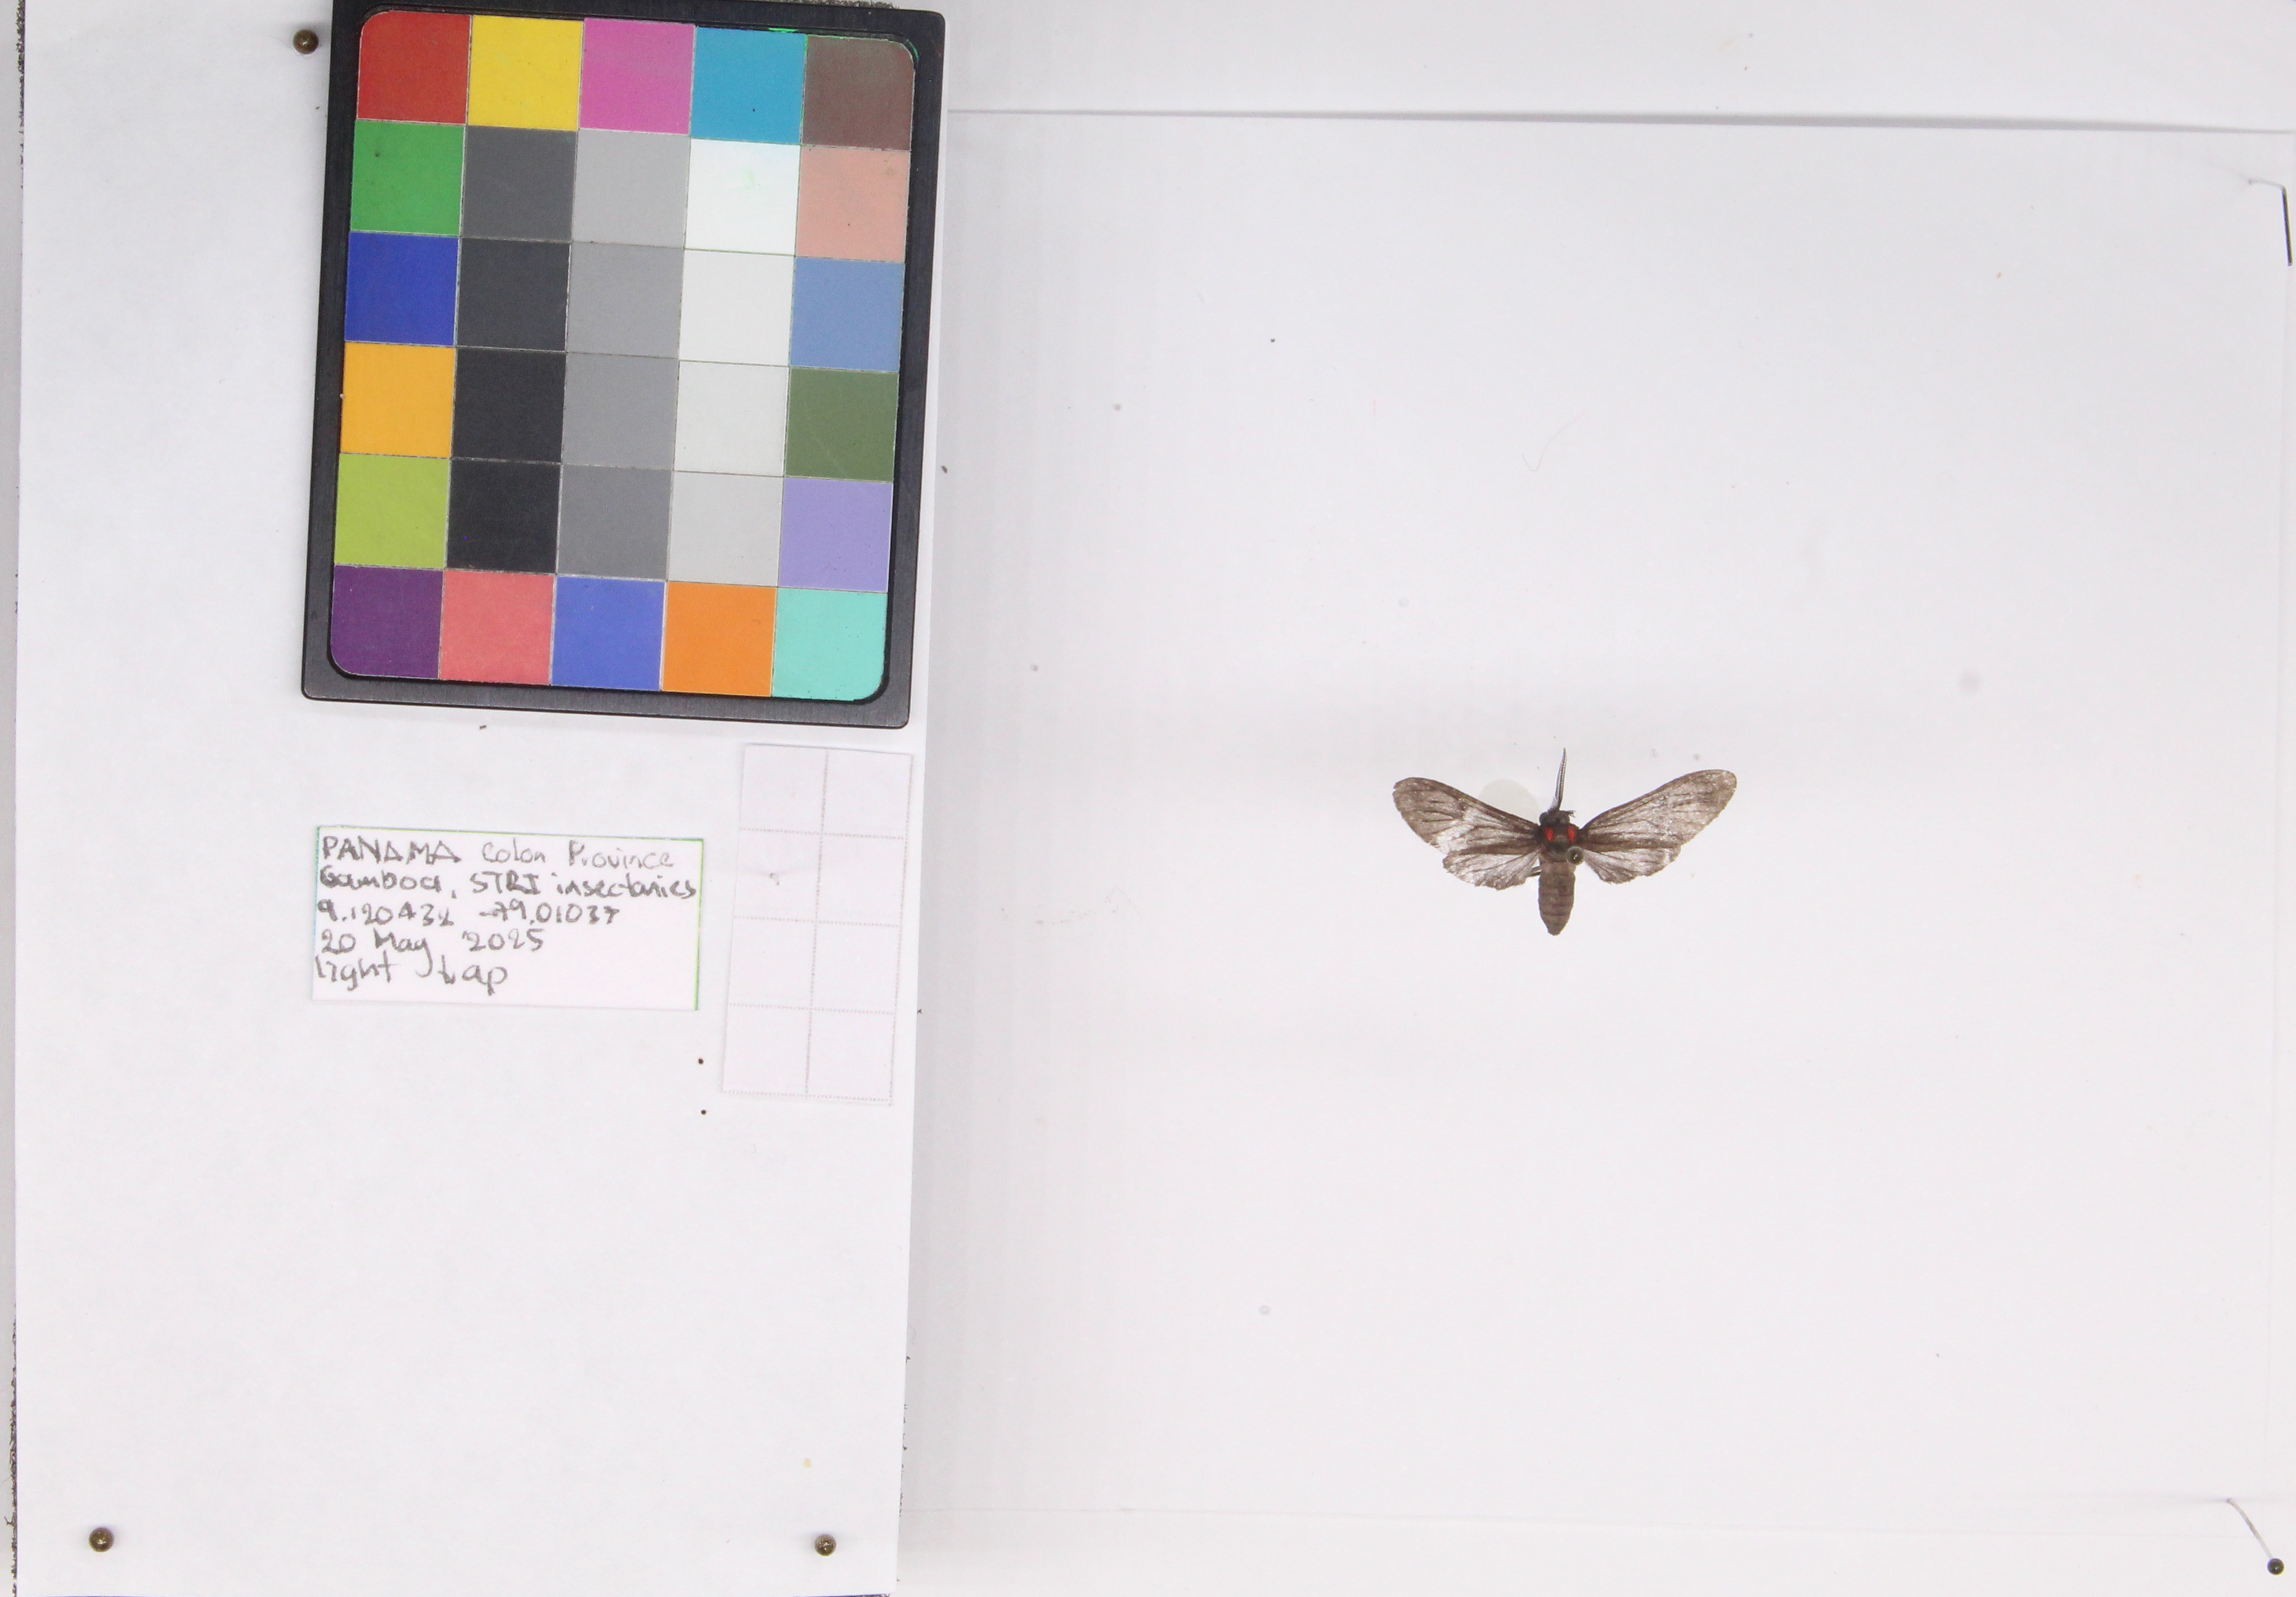
Label: moth
Location: Gamboa